Chevron Richmond Refinery

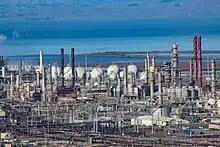
Distillation & reforming plant detail, the large white spherical containers store propane and butane, San Pablo Bay is visible in the background

The number of passenger cars in the United States rose from 1.6 million to 5.6 million from 1914 to 1918. Motor trucks, farm tractors, and aircraft all increased at a comparable rate. As a result, the demand for gasoline, lubricants and other petroleum products intensified. The Richmond refinery was in an excellent position with its plentiful crude oil, state-of-art equipment and prime location to capitalize on the increased demand for petroleum products on the West Coast. By 1915, the refinery spread across , employed 1,700 workers, and had a capacity of a day. Not only did the refinery produce transportation fuels, it also had a grease plant, an asphaltum plant, a can factory, a barrel works, a machine shop and a tank car repair shop.